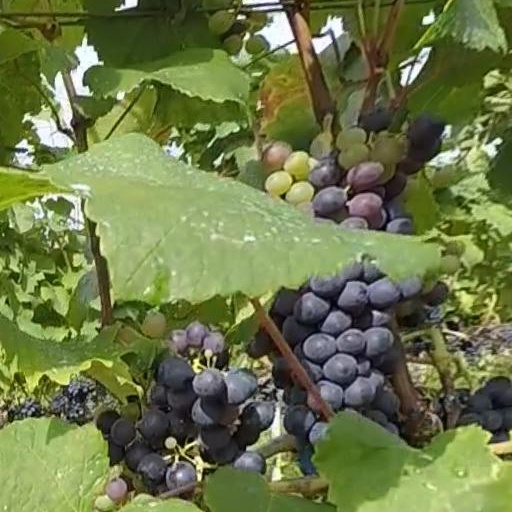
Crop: grape